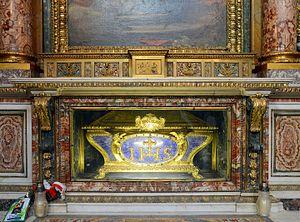
Saint Stanislas Kostka, né le 28 octobre 1550 à Rostkowo et mort le 15 août 1568 à Rome, est un novice jésuite polonais. Ayant fui sa famille et ses frères pour pouvoir entrer chez les jésuites, il meurt à Rome peu après avoir commencé son noviciat. Canonisé le 31 décembre 1726 il est liturgiquement commémoré le 13 novembre.